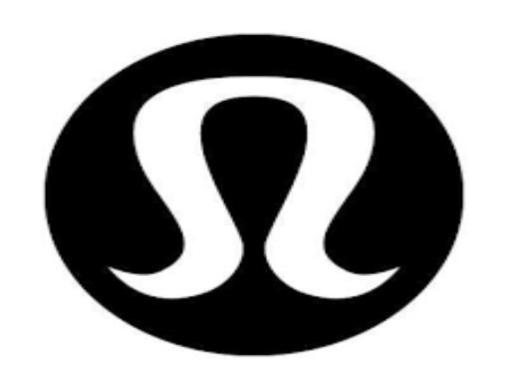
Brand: lululemon athletica-2
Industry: Sports